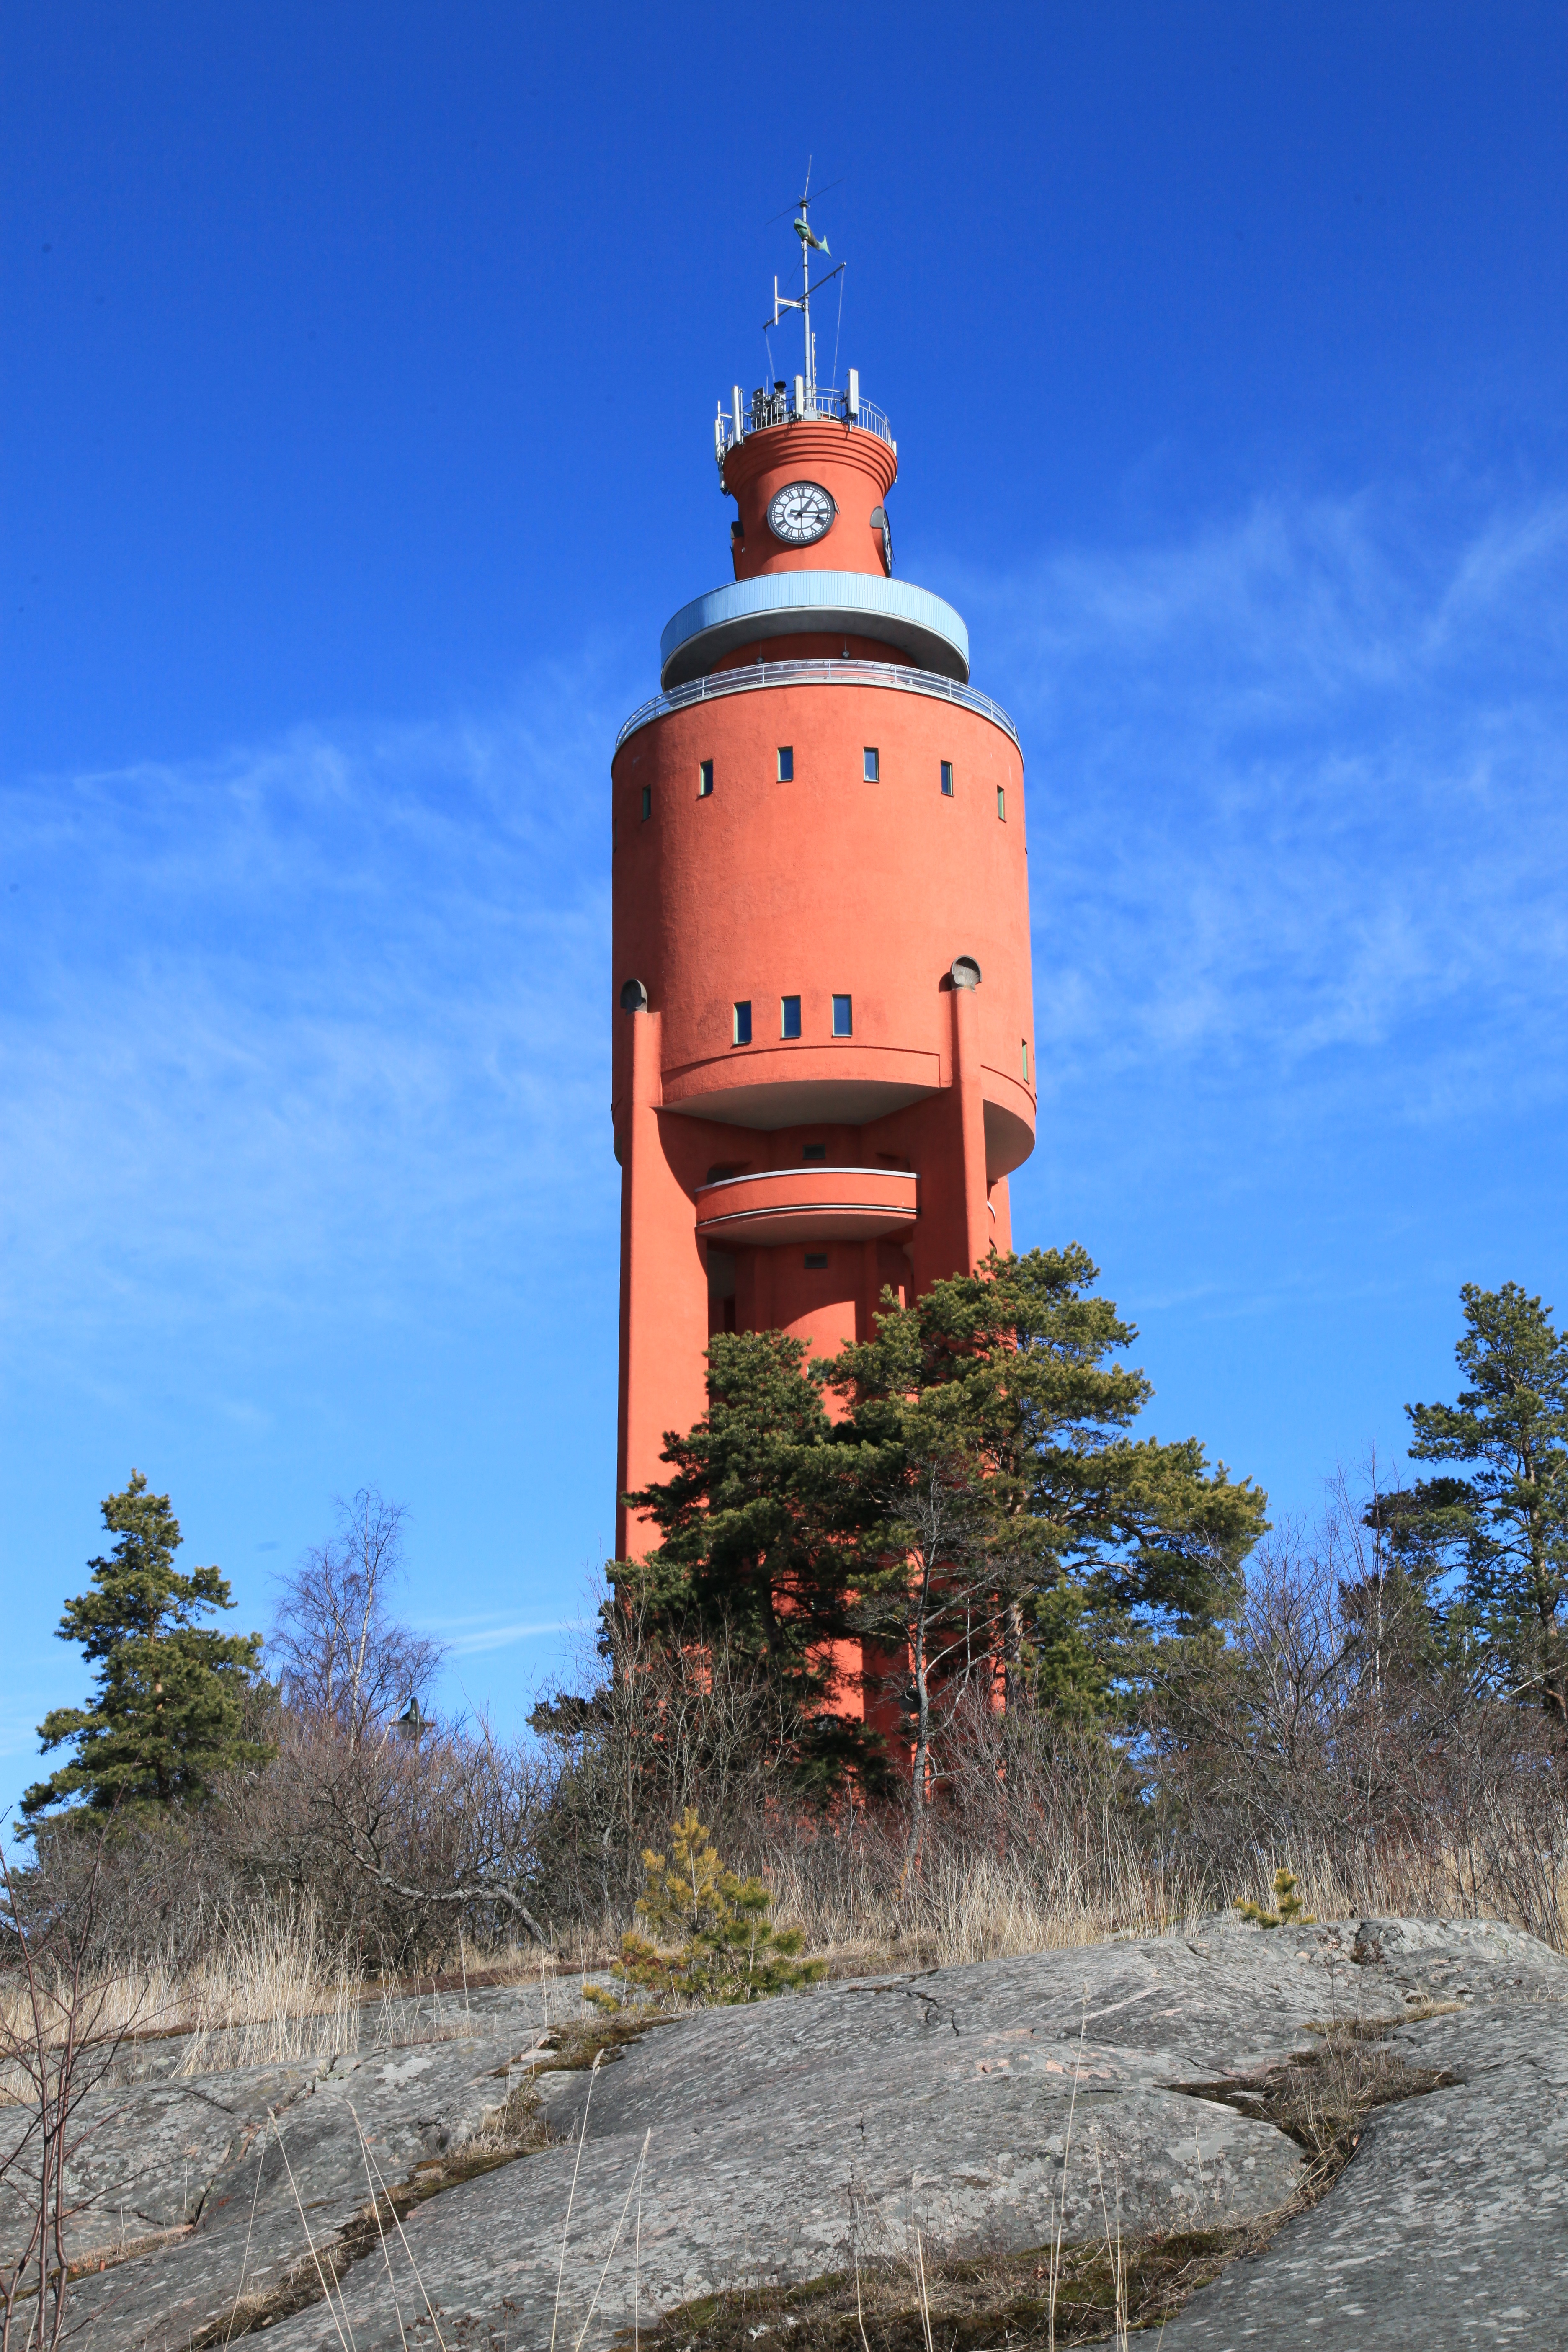
landscape, lighthouse, tower, landmark, tourism, water tower, finland, finnish, pitchfork